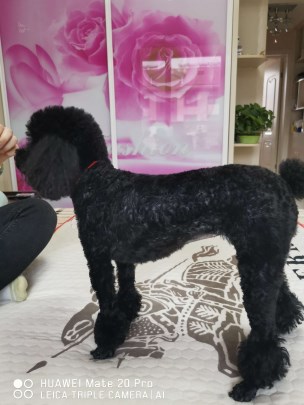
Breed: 7449-n000128-teddy